Barton Aqueduct

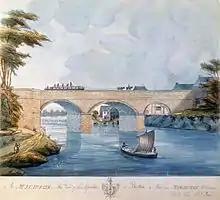
Watercolour, pen and ink drawing of Barton Aqueduct in 1793 by G. F. Yates

At about long, wide and above the river at its highest point, the aqueduct was, for its time, an enormous construction. Early illustrations show the aqueduct's piers to have been flat-faced, but an engraving of 1864 shows them to have pointed cutwaters extending beyond the spring of the arch; it is likely that the piers were refaced in the early 1820s. The arches were composed of several rings of brickwork, with masonry used for decorative keystones. All the masonry used in the structure was coursed ashlar.